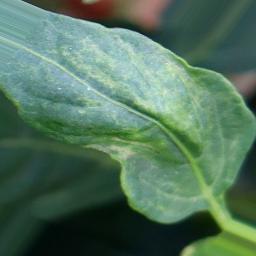
Label: healthy